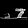
Label: Sandal